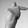
ASL letter: T